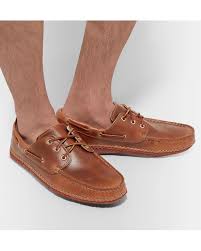
Label: Boat